François de Bourbon, Duke of Montpensier

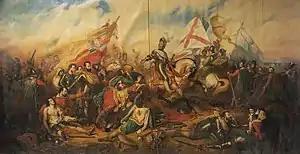
Rendition of Henri IV's triumph at the Battle of Ivry

Henri entrusted Montpensier with part of the army to drive along the Seine and push the "ligue" from the region in the opening months of 1590, though successful he did not push out from the region in case of a counter offensive. In March 1590 the lieutenant-general of the "ligue" brought out his army hoping for a decisive confrontation with Henri. The two sides met at Ivry on 14 March. Montpensier having rejoined the main royal army held joint command of the kings left with Marshal d'Aumont, each possessing large cavalry formations. He faced off against the duke of Nemours who commanded the "ligueur" cavalry. Nemours advance proved hard to resist and Montpensier's forces were pushed back, however in the centre the king achieved a decisive advantage and Mayenne was routed.